Mary Leapor

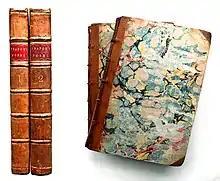

Through the poem Leapor advises and warns women that beauty does not last and to improve themselves intrinsically.